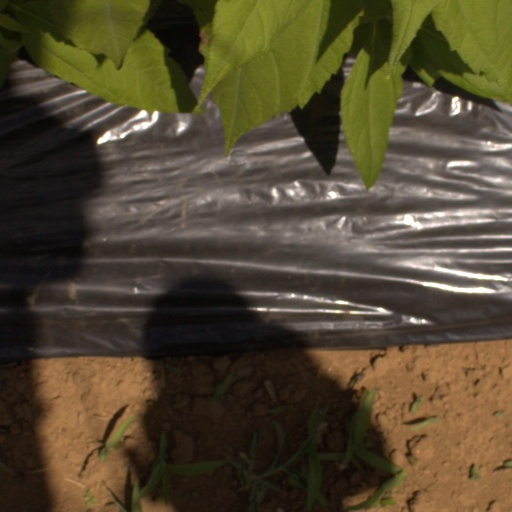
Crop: Jerusalem artichoke